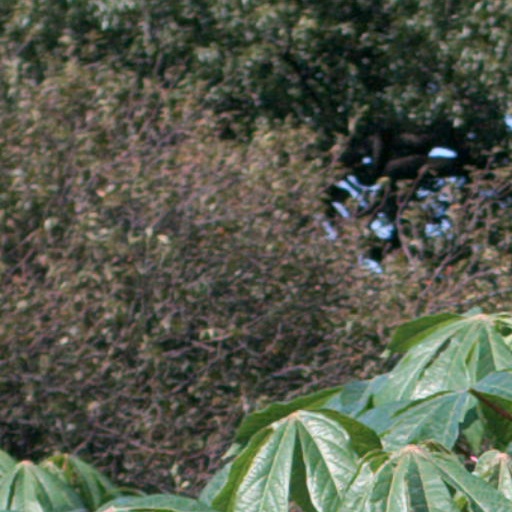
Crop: cassava